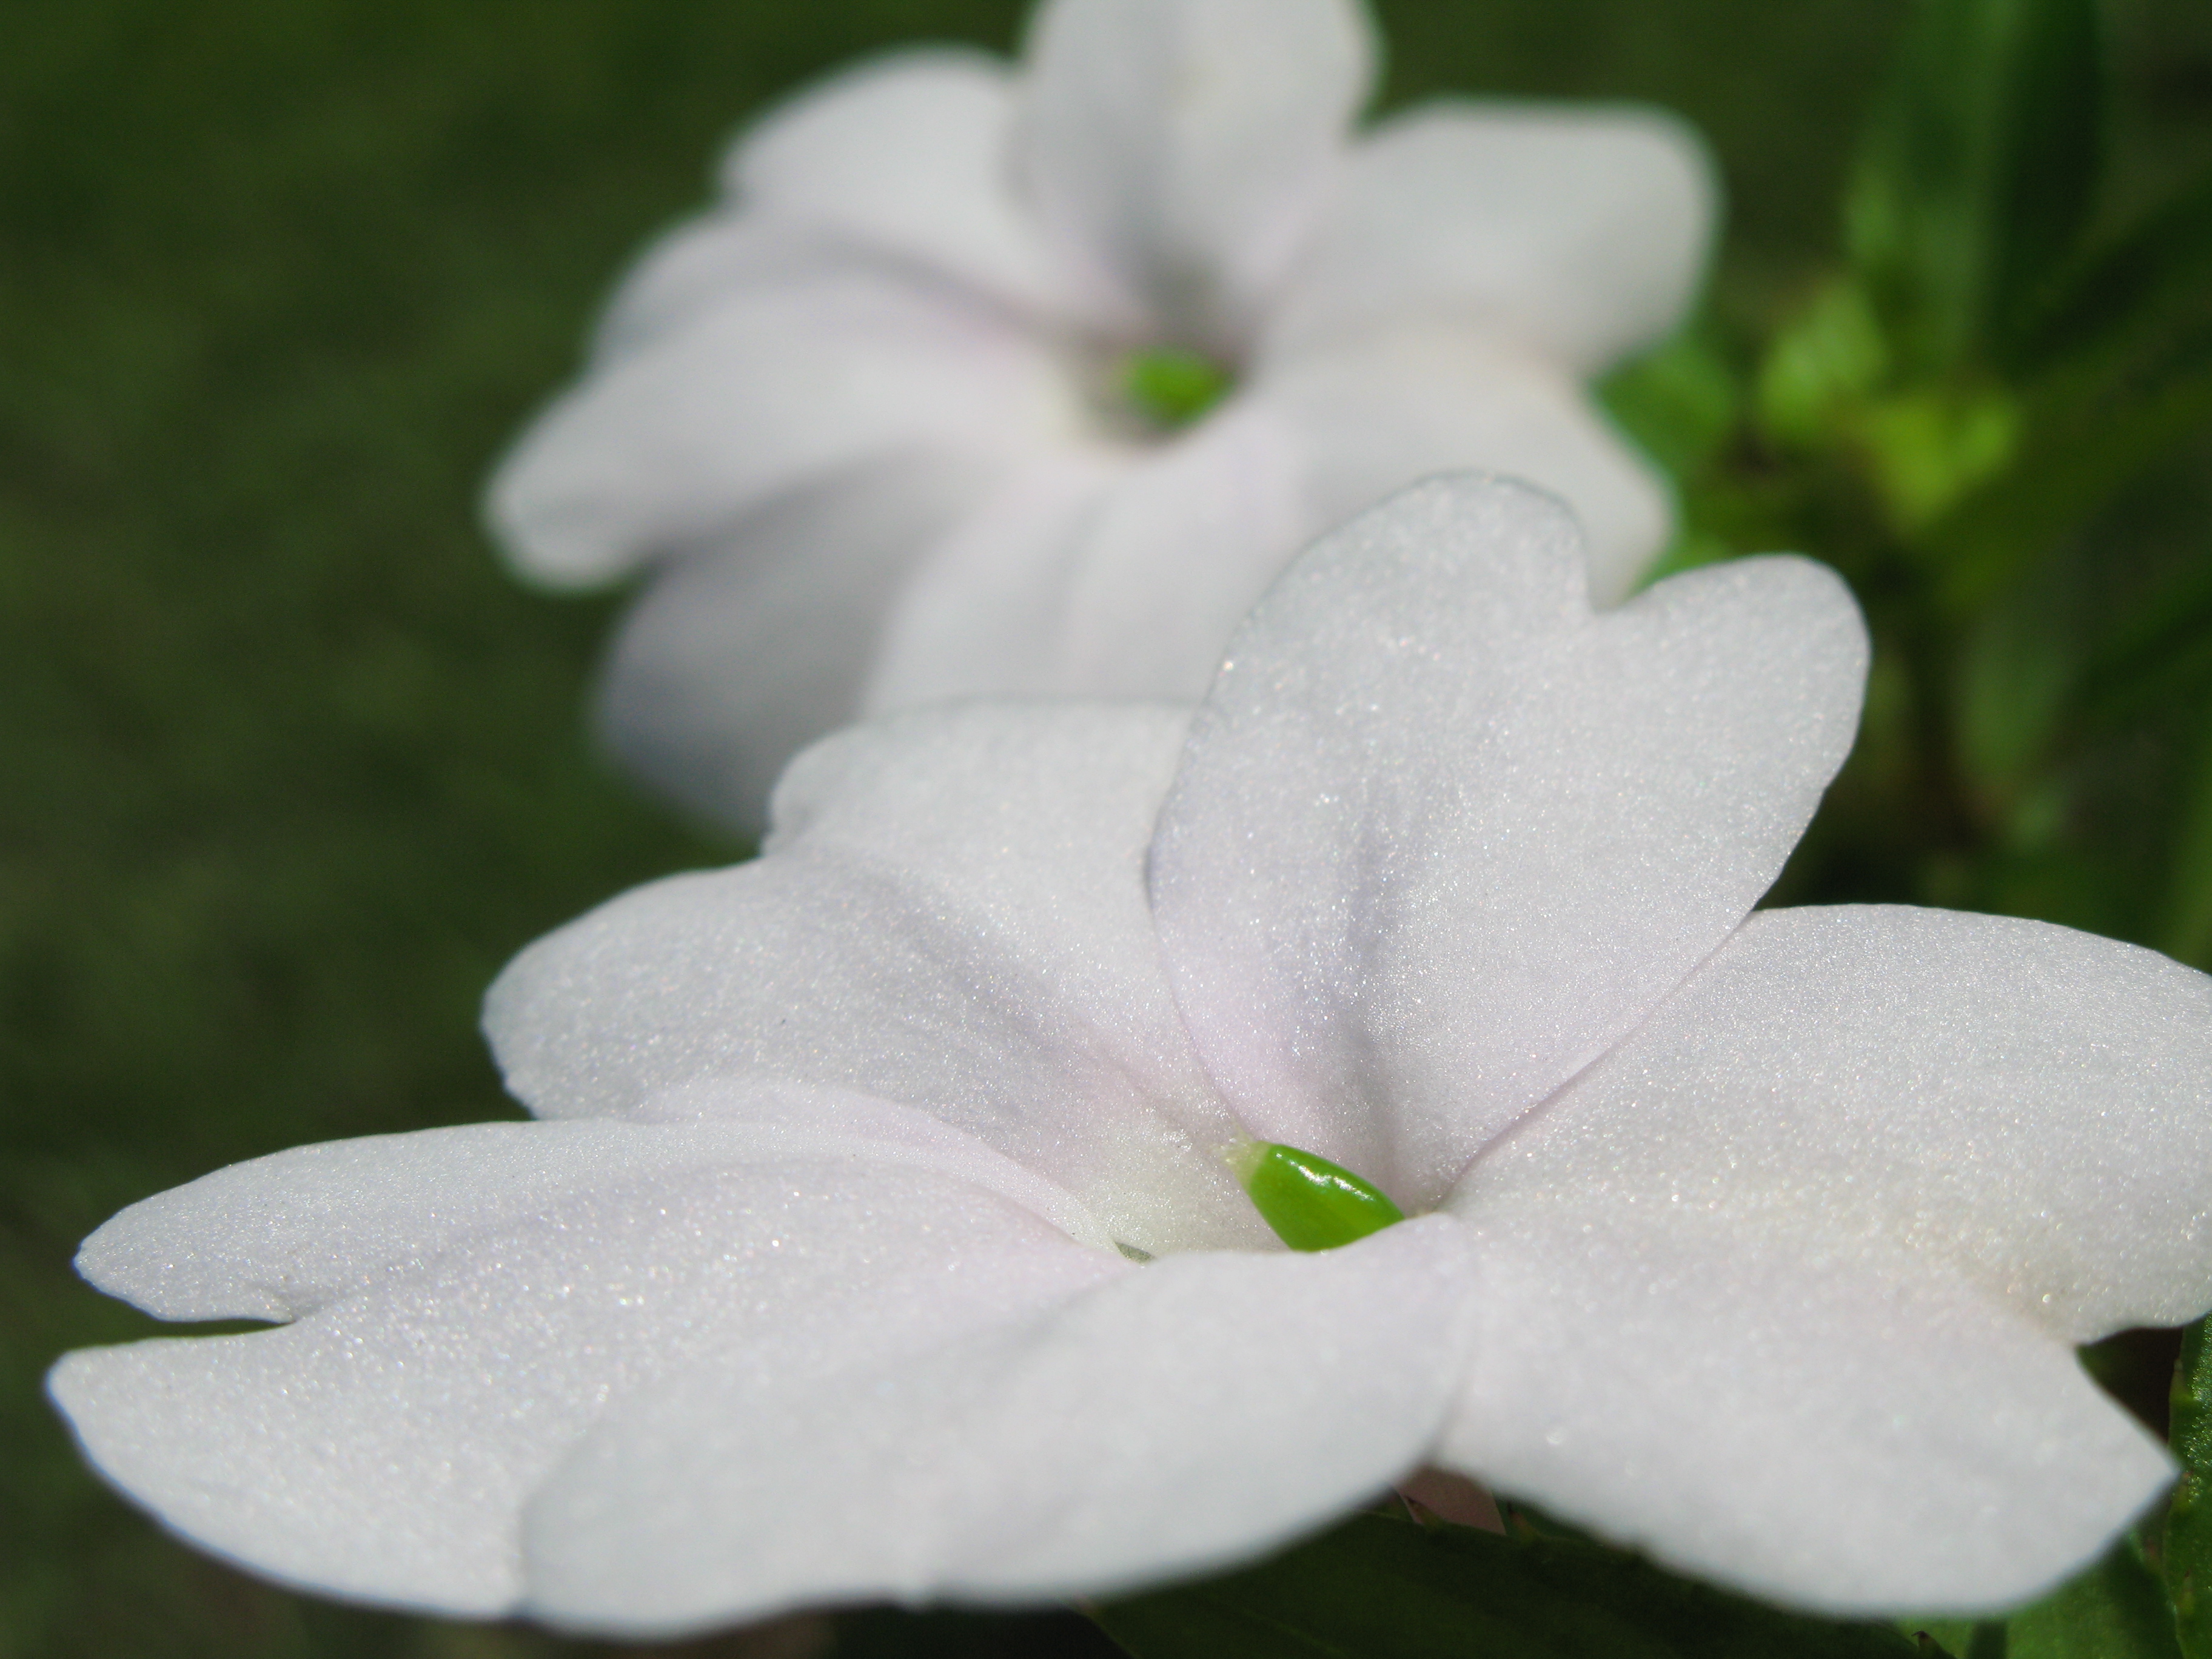
blossom, plant, white, flower, petal, high, botany, flora, wildflower, close up, shrub, hires, lily, flowerpicturesnolimits, hi, res, g7, gardenia, macro photography, jasmine, flowering plant, land plant